In High Azure

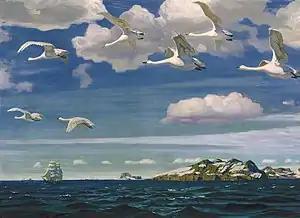
"In High Azure"

In High Azure («В голубом просторе») is a painting by Russian artist Arkady Rylov (1870–1939), painted in 1918 in Petrograd. It is exhibited in the Tretiakov Gallery, Moscow.